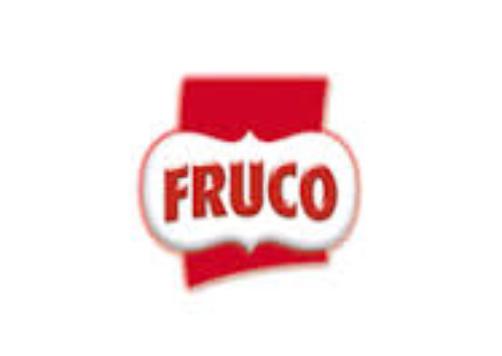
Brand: Fruco
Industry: Food